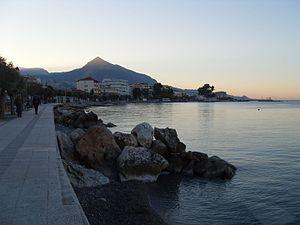
Vue d'une partie de Xylokastro
Xylókastro est une ville de Grèce.